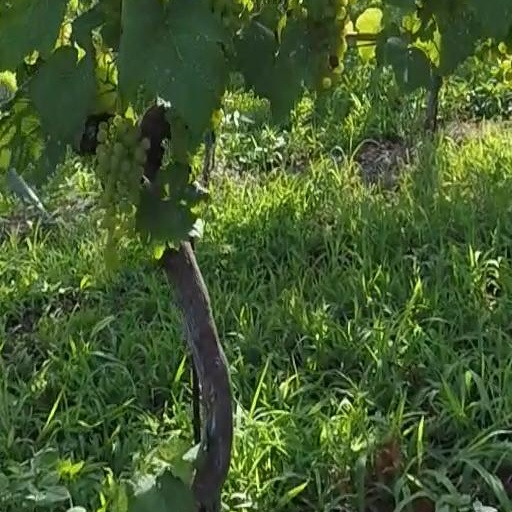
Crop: grape